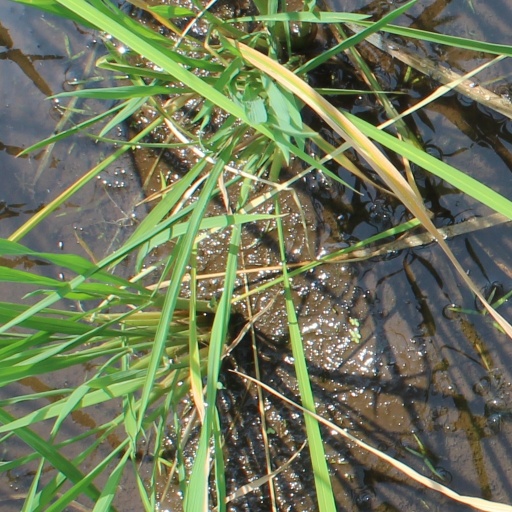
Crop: rice